Liverpool F.C. in international football

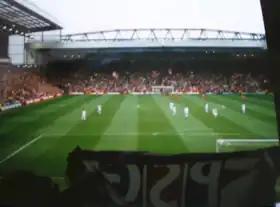
Paris SG halted Liverpool's progress at the semi-final stage of the 1996–97 UEFA Cup Winners' Cup.

As the 1975–76 league champions, the club entered the 1976–77 European Cup. They defeated Crusaders of Northern Ireland and Trabzonspor of Turkey to reach the quarter-finals, where they faced the runners-up from the previous season, Saint-Étienne. The French team won the first leg 1–0. The second leg at Anfield began well for Liverpool when Keegan scored in the first two minutes. Saint-Étienne equalised to make the score 2–1 on aggregate in their favour. Kennedy scored for Liverpool, but the away goals rule meant they still needed another goal to win the tie. With six minutes remaining, David Fairclough was brought on to replace John Toshack; he immediately scored in front of the Kop, ensuring a 3–2 aggregate victory for Liverpool. In the semi-finals, they defeated FC Zürich of Switzerland 6–1 on aggregate to reach the final, where they met their opponents from the 1973 UEFA Cup Final, Borussia Mönchengladbach. The final was held in Rome, four days after the club had lost the 1977 FA Cup Final to Manchester United. Before the match, Paisley announced that striker Toshack would be fit to start. However, he was not named in the matchday squad. This change upset the Germans' game plan and allowed Keegan to torment his marker, Berti Vogts. Liverpool won 3–1 to become European champions for the first time.